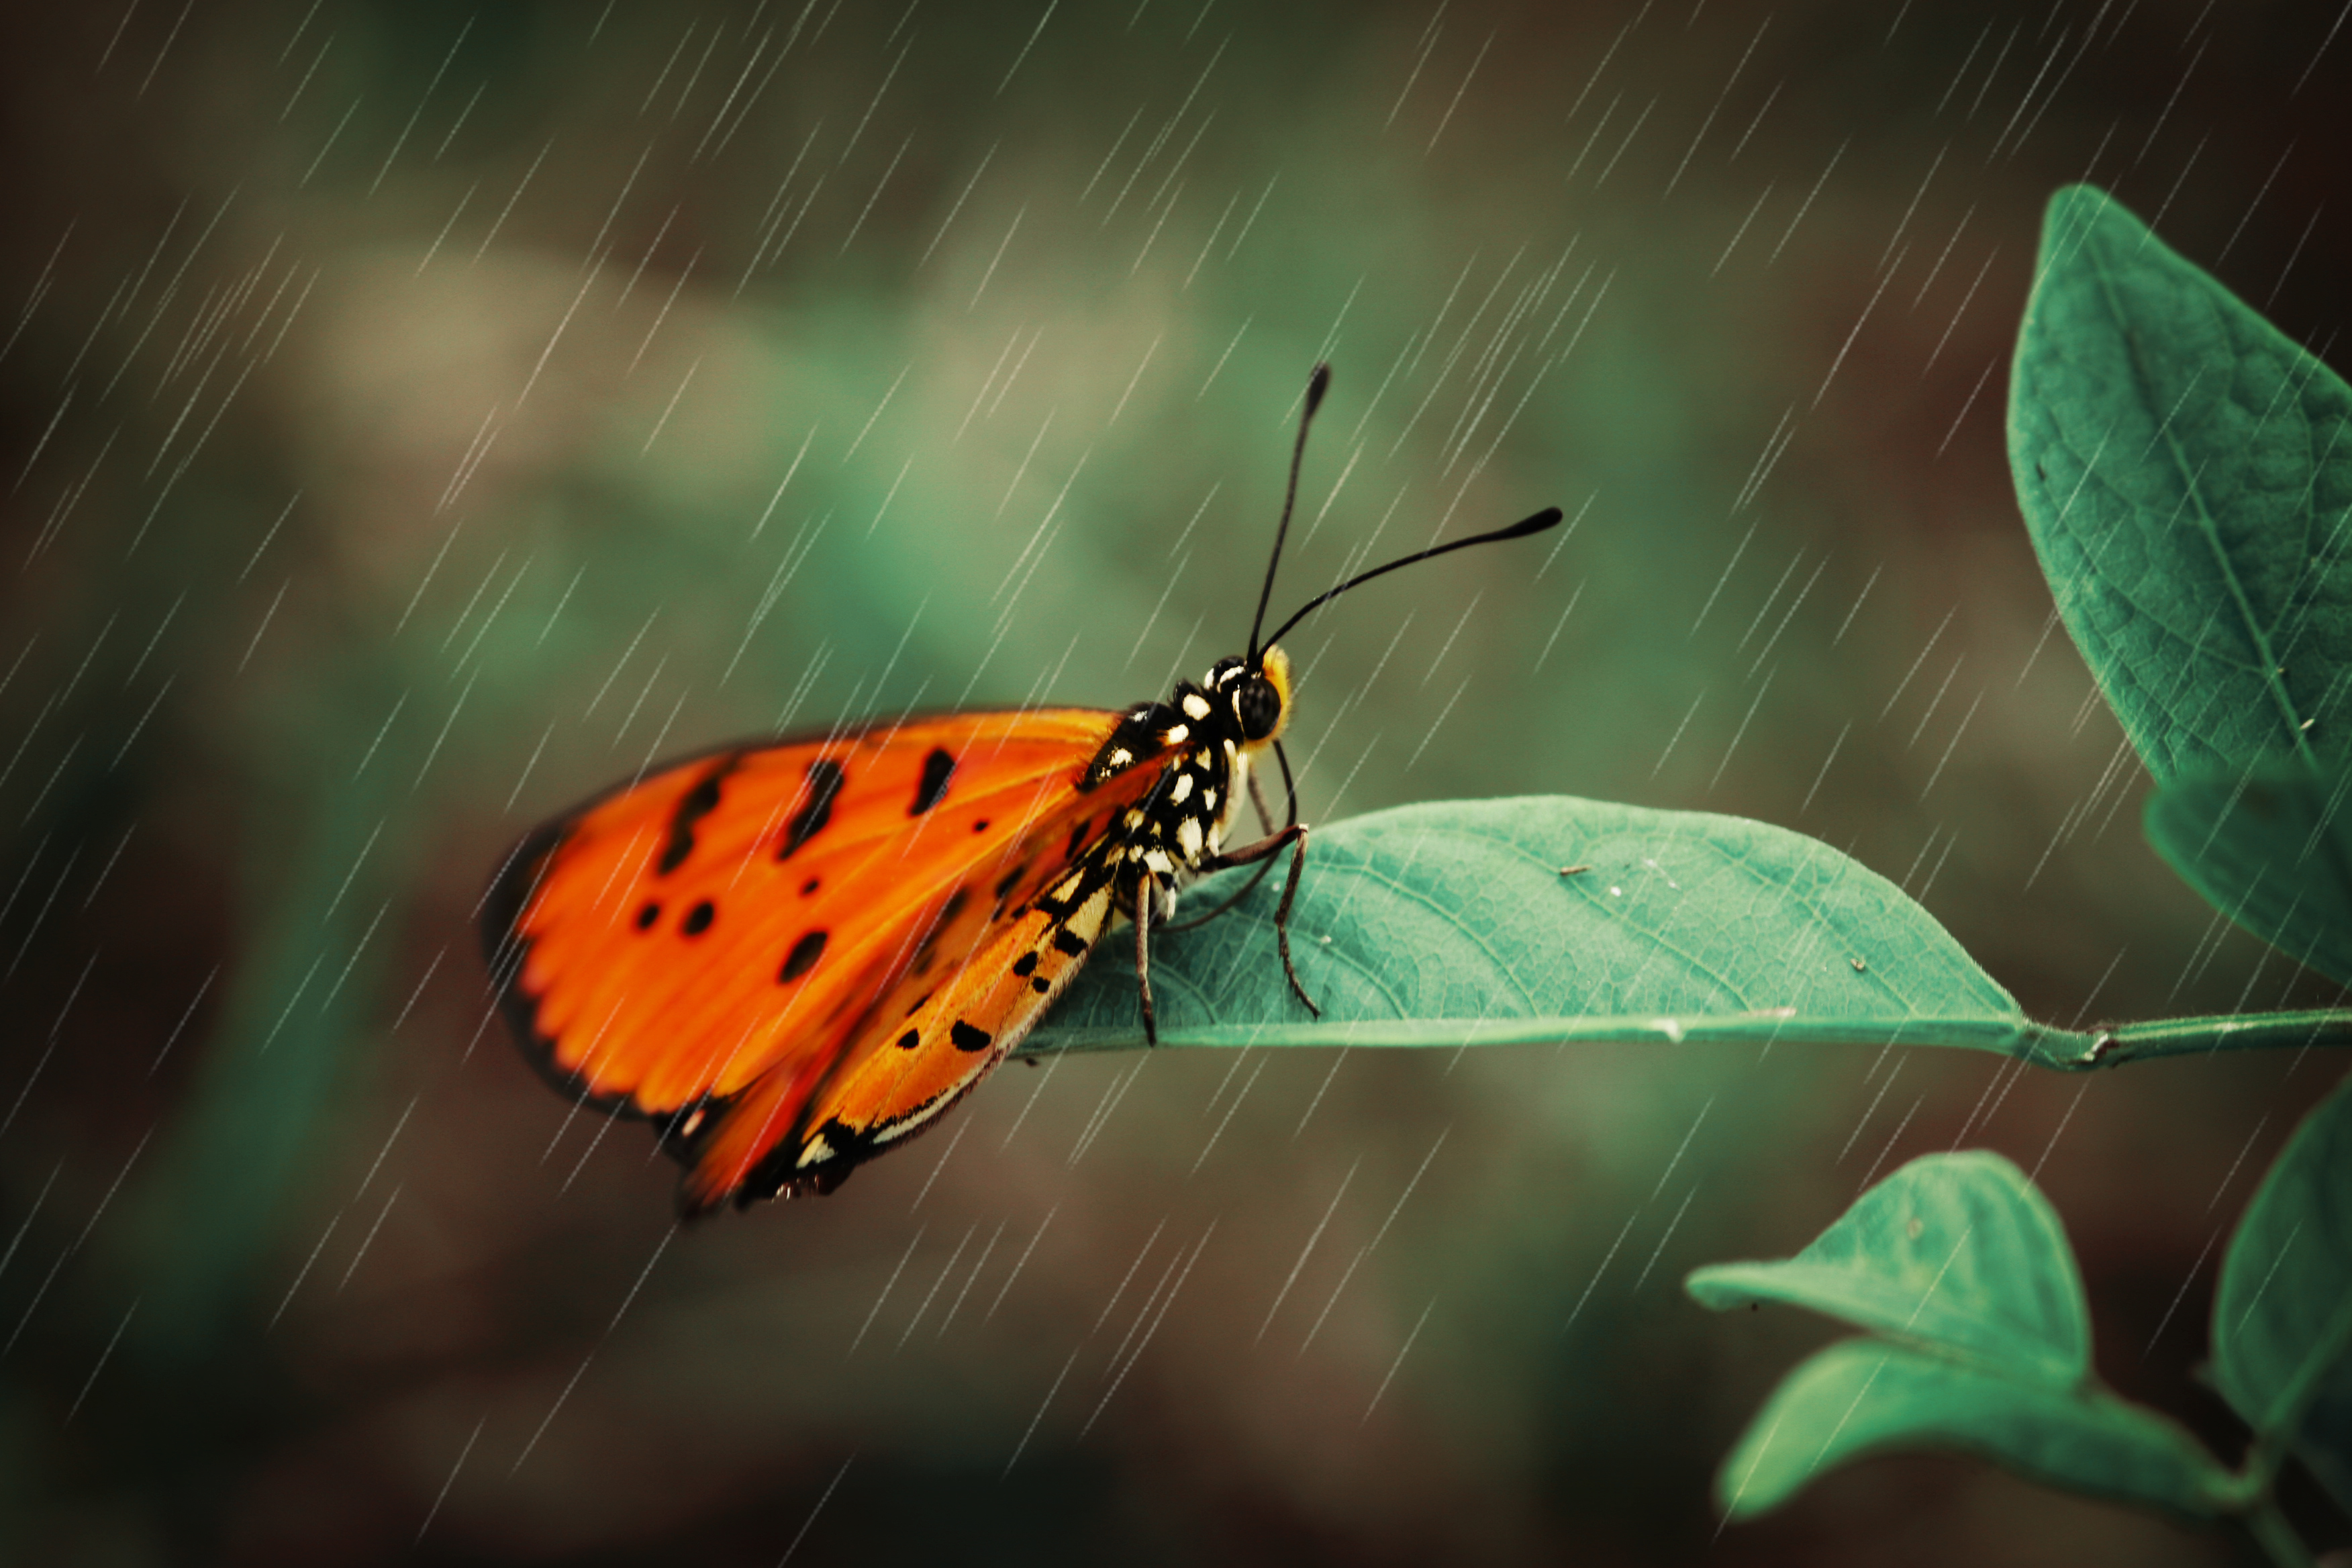
animals, butterfly, insect, moths and butterflies, invertebrate, brush footed butterfly, macro photography, leaf, organism, lycaenid, moth, pollinator, wildlife, monarch butterfly, close up, arthropod, pieridae